White Marc Bouwer dress of Angelina Jolie

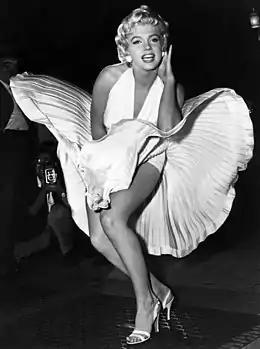
The dress was created as an homage to the white dress of Marilyn Monroe from the film "The Seven Year Itch" (1955)

The dress was created as an homage to the white dress of Marilyn Monroe worn in "The Seven Year Itch", and was designed by Marc Bouwer. The piece is made of silk and features a low-cut neckline with a draped waist, flowing maxi skirt, an open back and fabric draped around the wrists. Jolie paired the look with a diamond ring on her right hand and layers of silver necklaces, including a waterfall piece by H. Stern dubbed as the "Athena Necklace" valued at over $1 million, and a "half-up half-down" hairstyle. She wore a neutral makeup look, emphasizing her eyes with black eyeliner. Jolie wore the dress on February 29, 2004, when presenting the award for Best Art Direction at the 76th Academy Awards hosted at the Kodak Theatre.